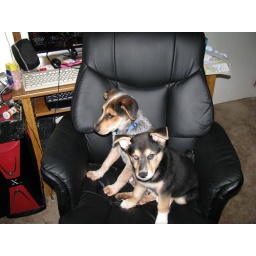
The babies took over the computer chair